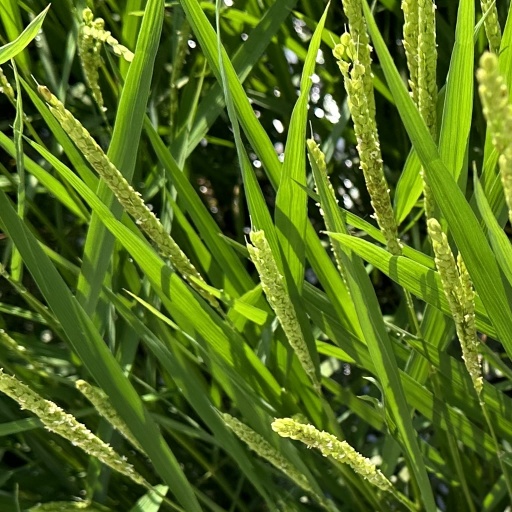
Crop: rice